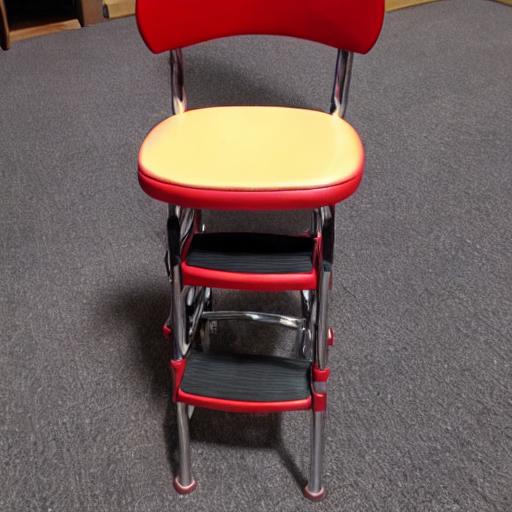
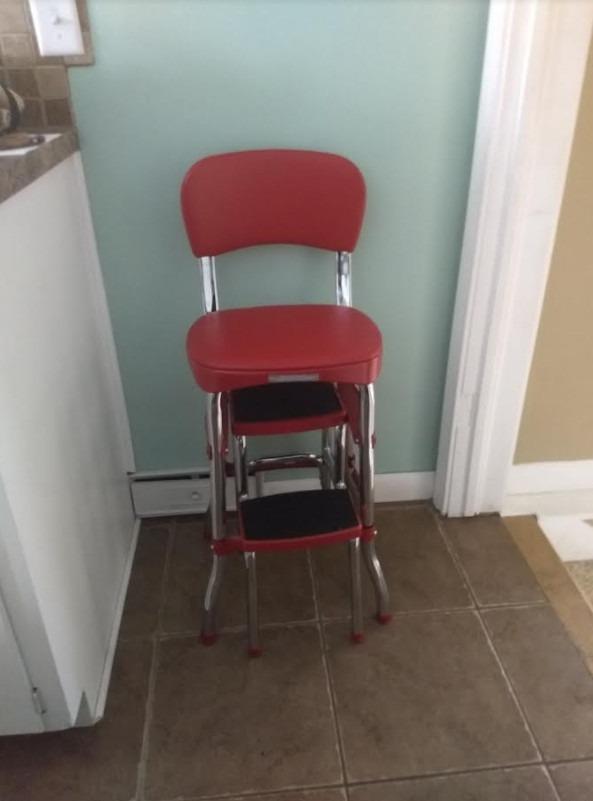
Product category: items_chair
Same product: no